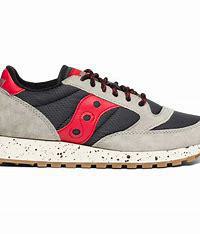
Brand: Saucony
Model: 100